Ariete

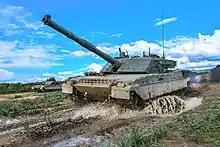
A 4th Tank Regiment Ariete

During the first years of adoption, the Ariete MBT showed some deficiencies regarding the powerplant. While the original V12 1,250 hp FIAT-Iveco MTCA (Modular Turbo-Charged Aftercooler) was a coupling of two of the V6 engines used by several Italian Army vehicles such as the B1 Centauro tank destroyer and the Dardo IFV, it produced less power than the most advanced contemporary western designs. The Ariete's engine had to run at a high RPM to perform well, thus reducing the operating time between failures.